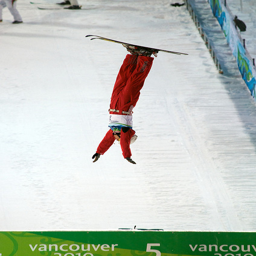
A person in red snowsuit doing a trick on skis.
A person upside down in mid air doing ski stunts.
a skier doing a trick on snow skies
A skier upside down in the air with skis on.
A person who is on snow skis performing a trick.